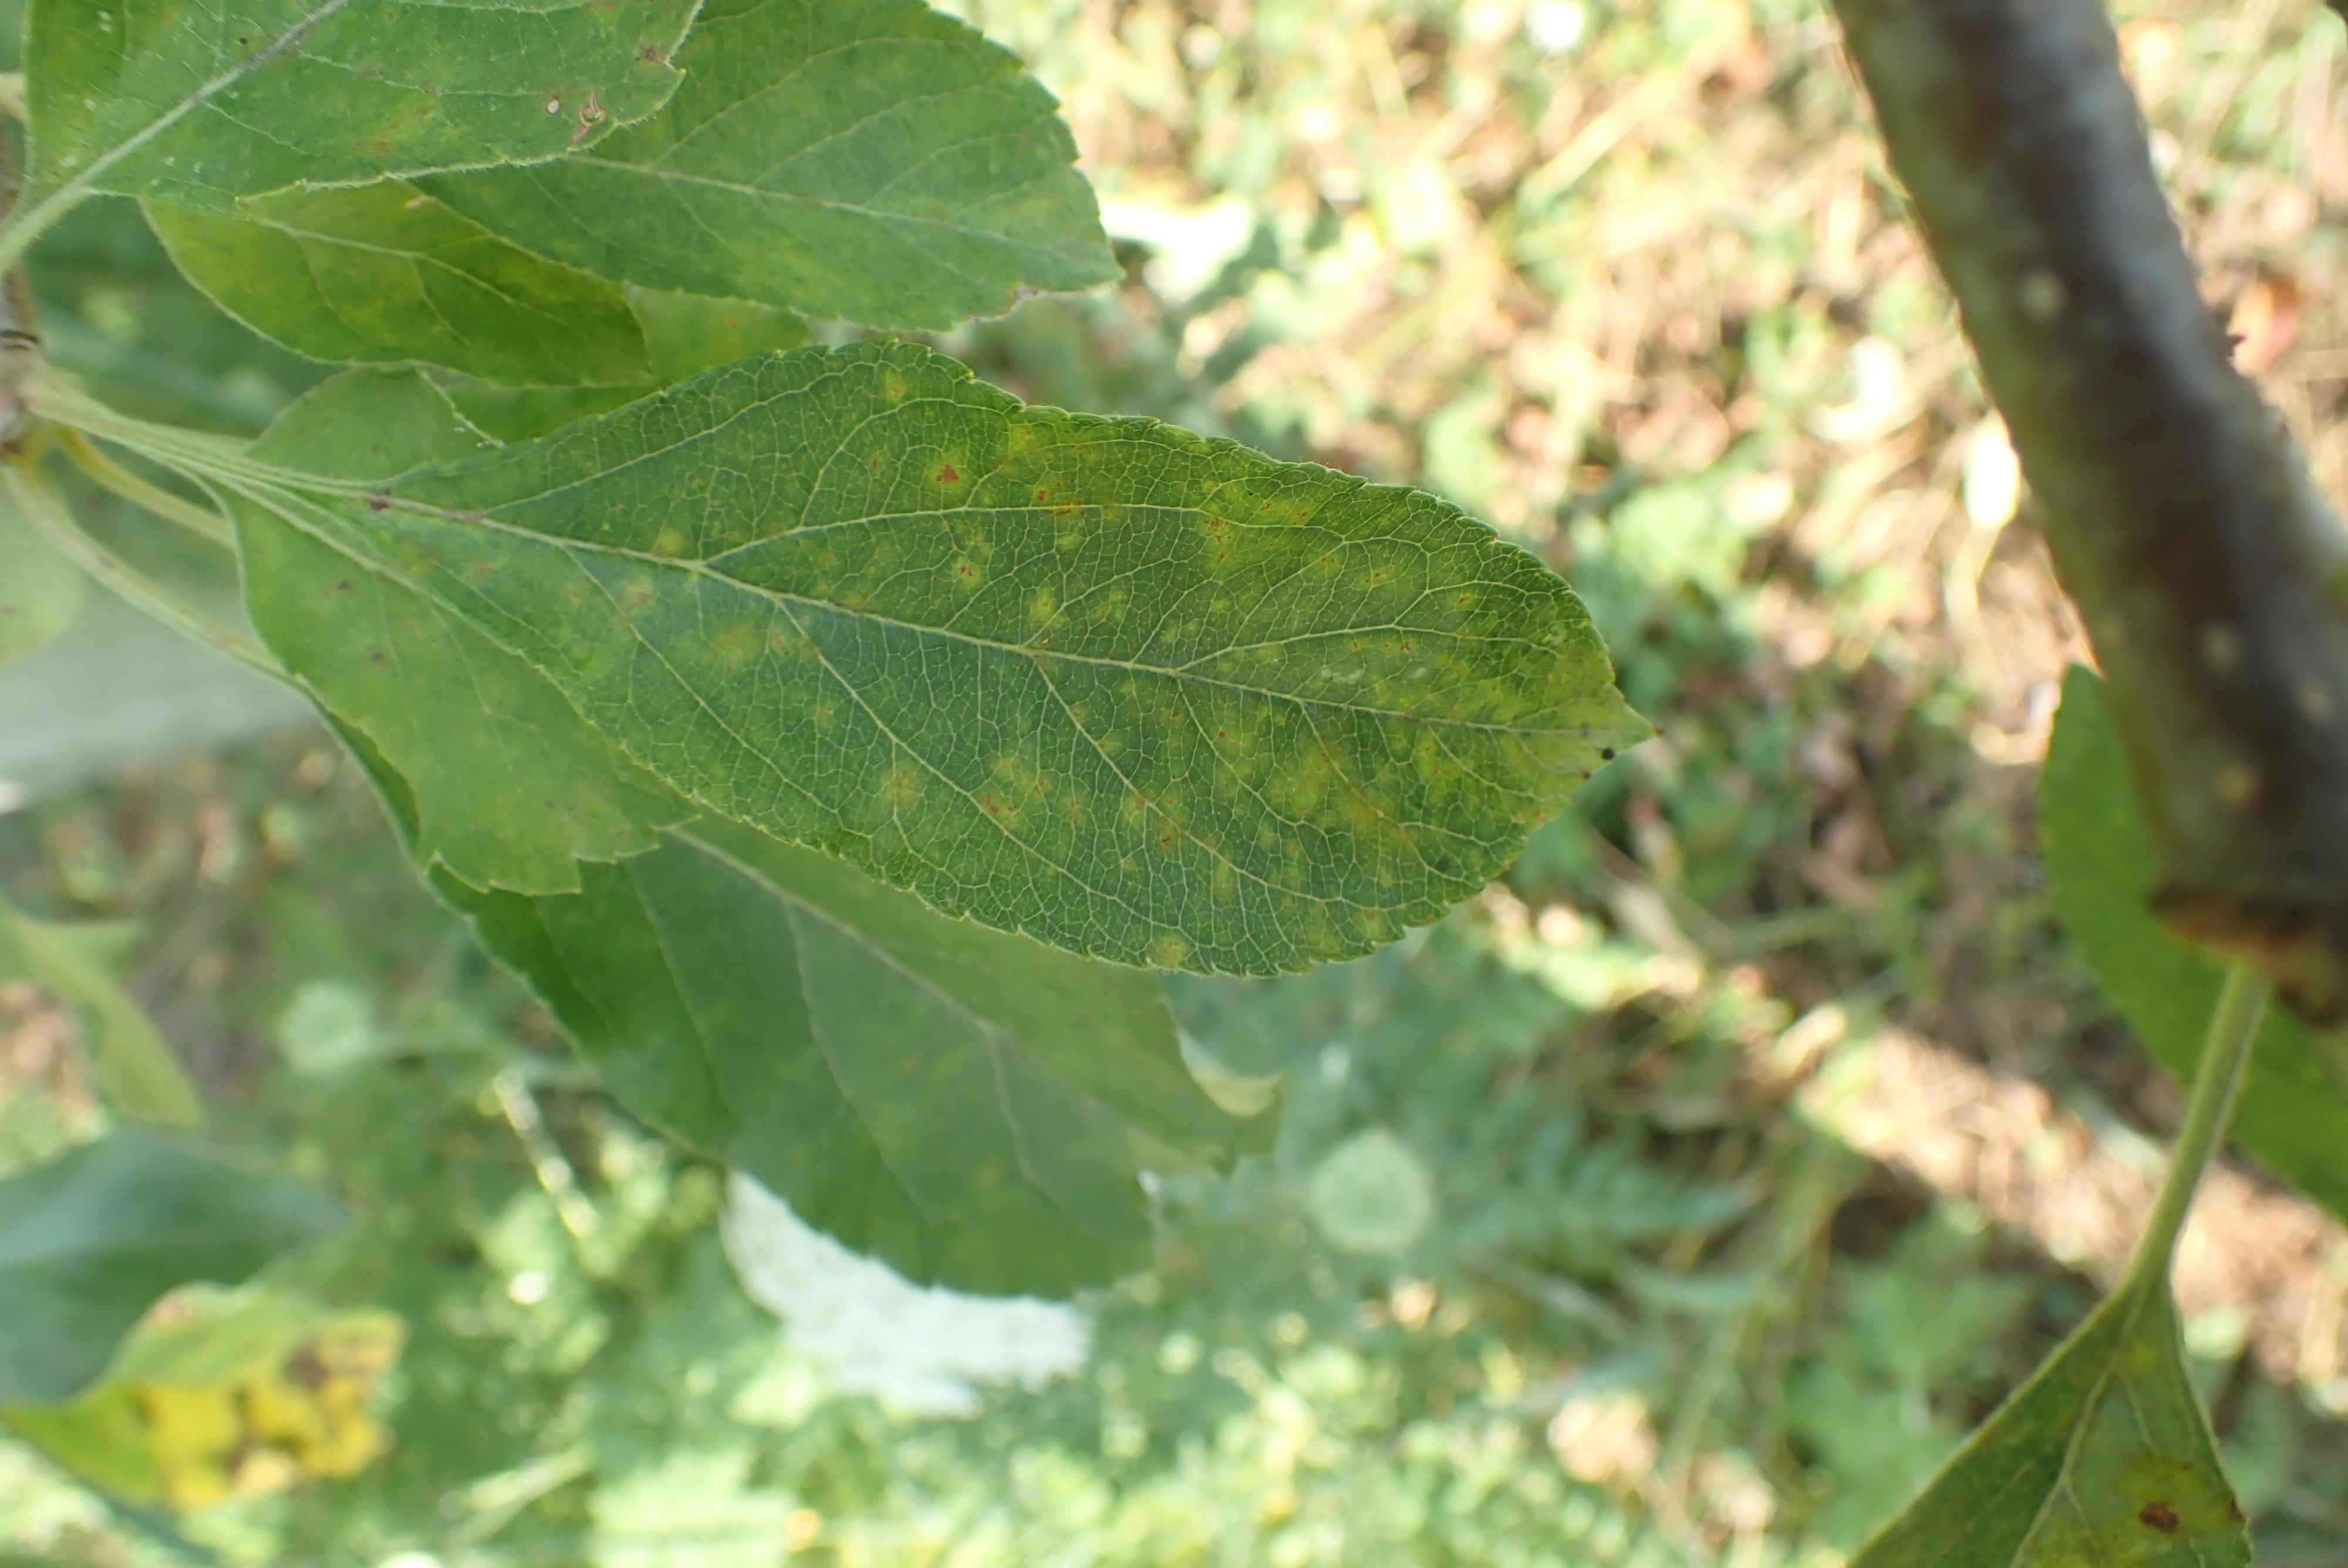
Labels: scab